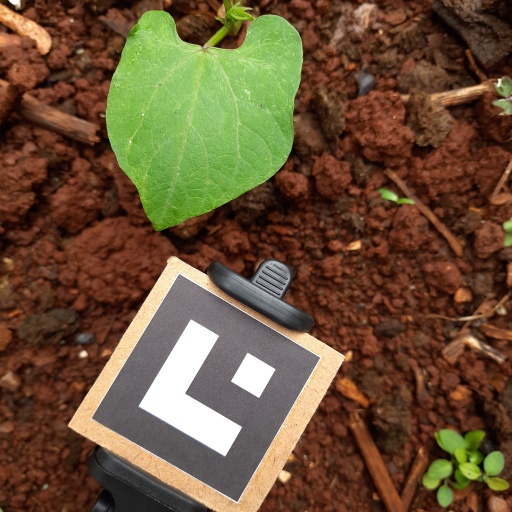
Observations: flat surface, no eating holes, under shade